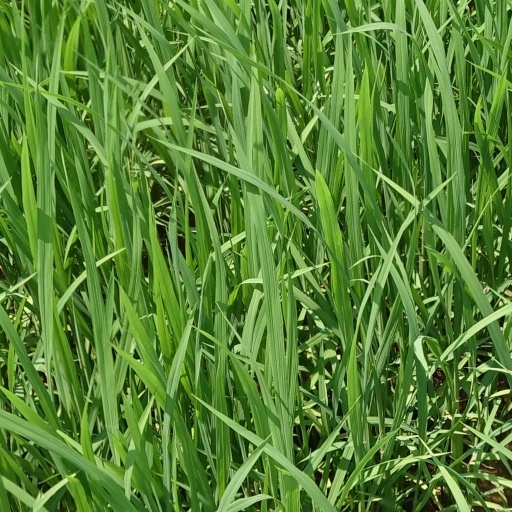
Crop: rice